Mount Arapiles

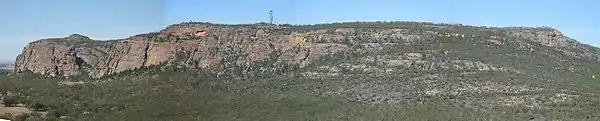
Mount Arapiles as seen from Mitre Rock. The main climbing areas are located on the left of this photo; the Pharos and the Watchtower faces are visible, while others are out of sight around the left corner.

Although there are many hiking routes to the top (including one resembling a via ferrata), most ascentionists choose to free climb one of the thousands of vertical routes on the mountain. Since the advent of modern rock climbing, thousands of routes have been recorded.